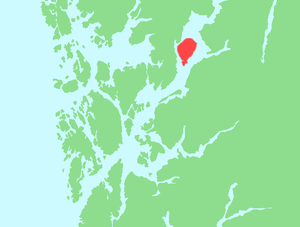
Varaldsøy
Varaldsøy er den største ø i Hardangerfjorden med et arealpå 45,4 km², og hører til Kvinnherad kommune i Vestland fylke i Norge.